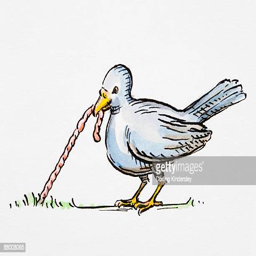
bird pulling a worm from ground